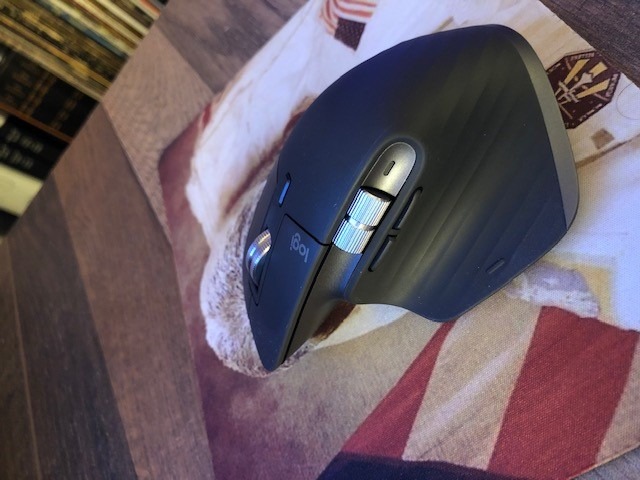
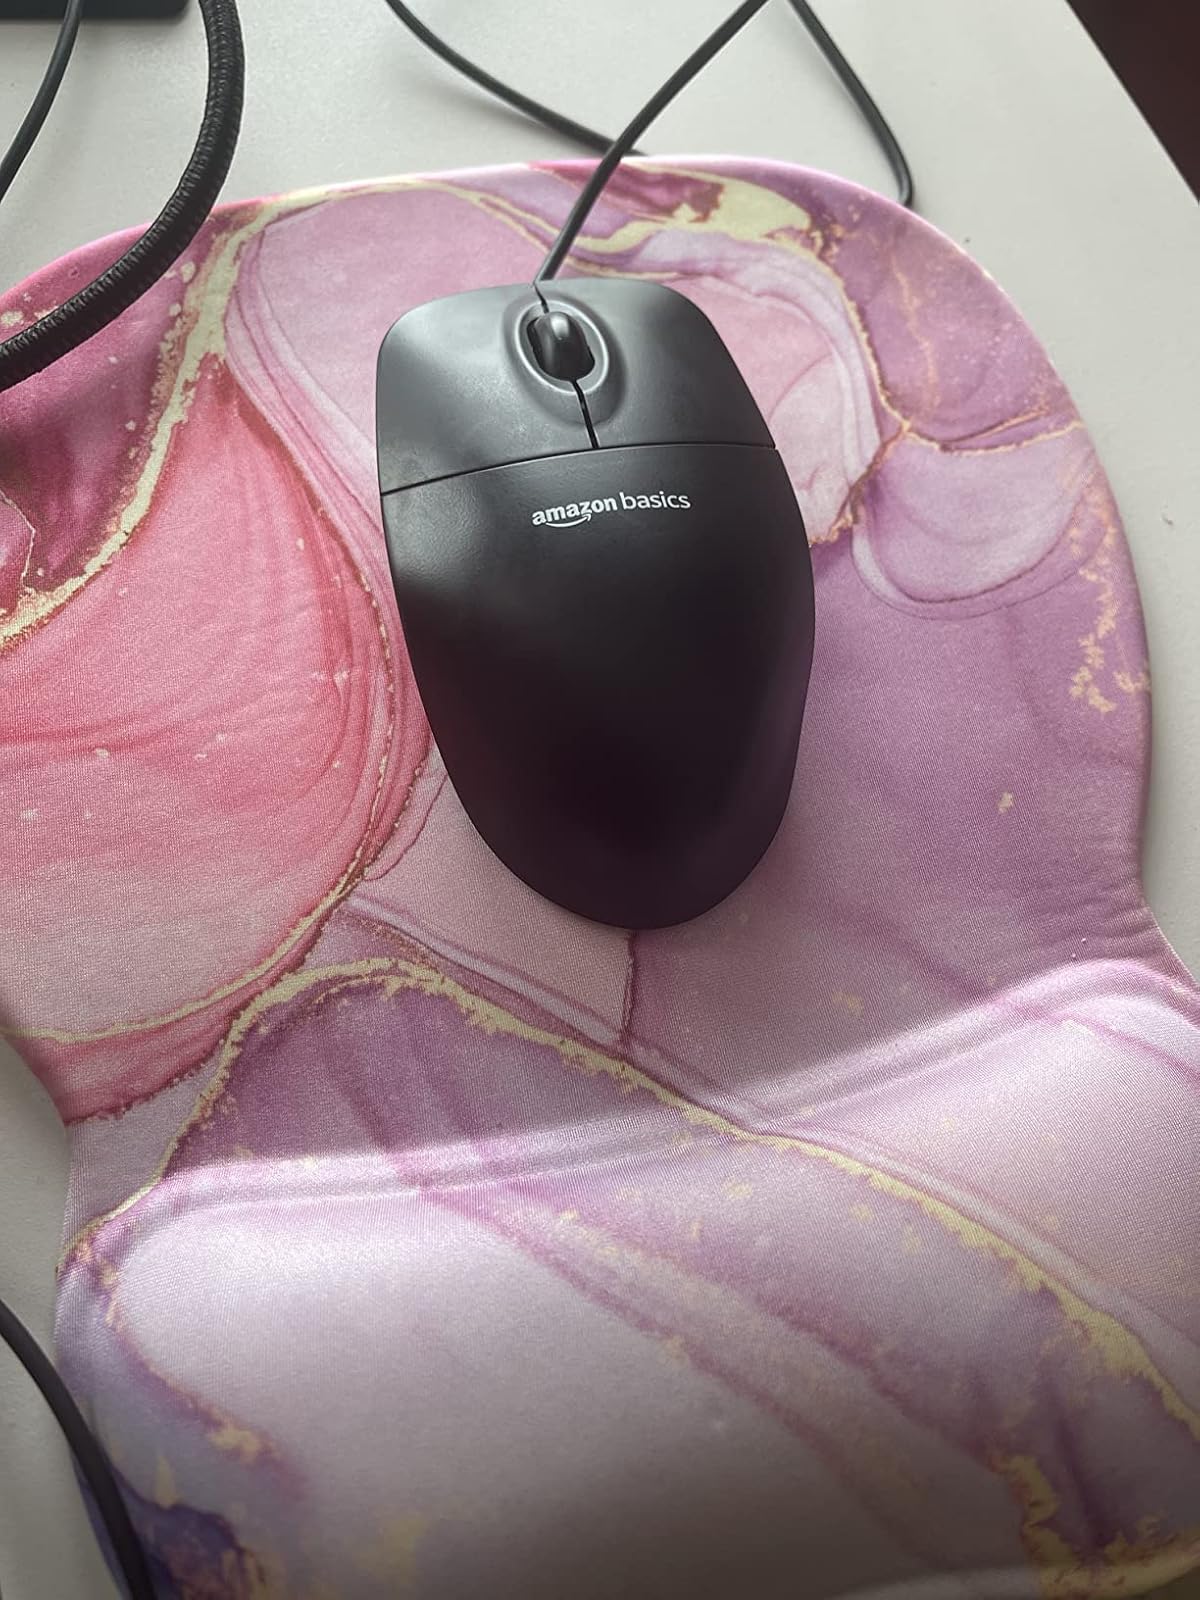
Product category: mouse
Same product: no